Nušl (crater)

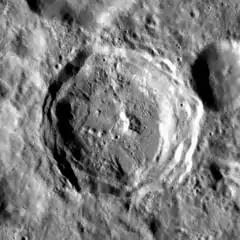
LRO image image width 90 km

Nušl is an impact crater that is located on the far side of the Moon. It lies just to the north of the crater Trumpler, and to the west of Shayn.